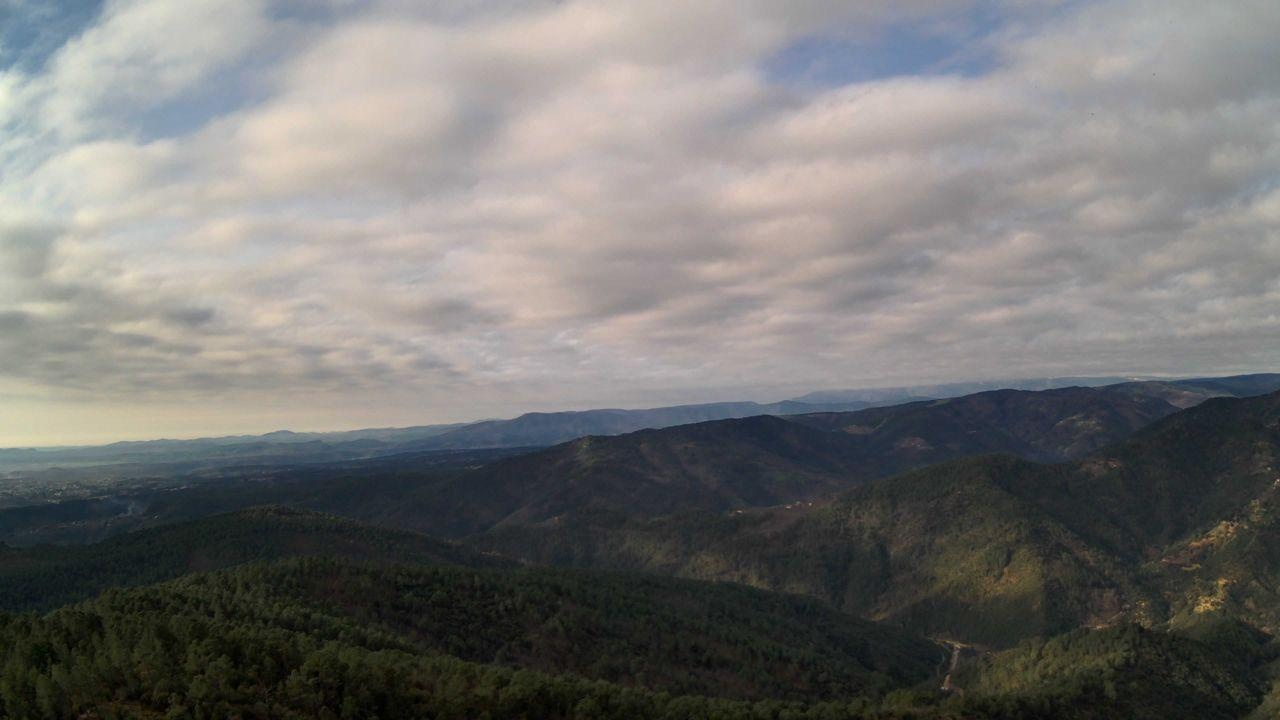
Fire: no
Smoke: yes